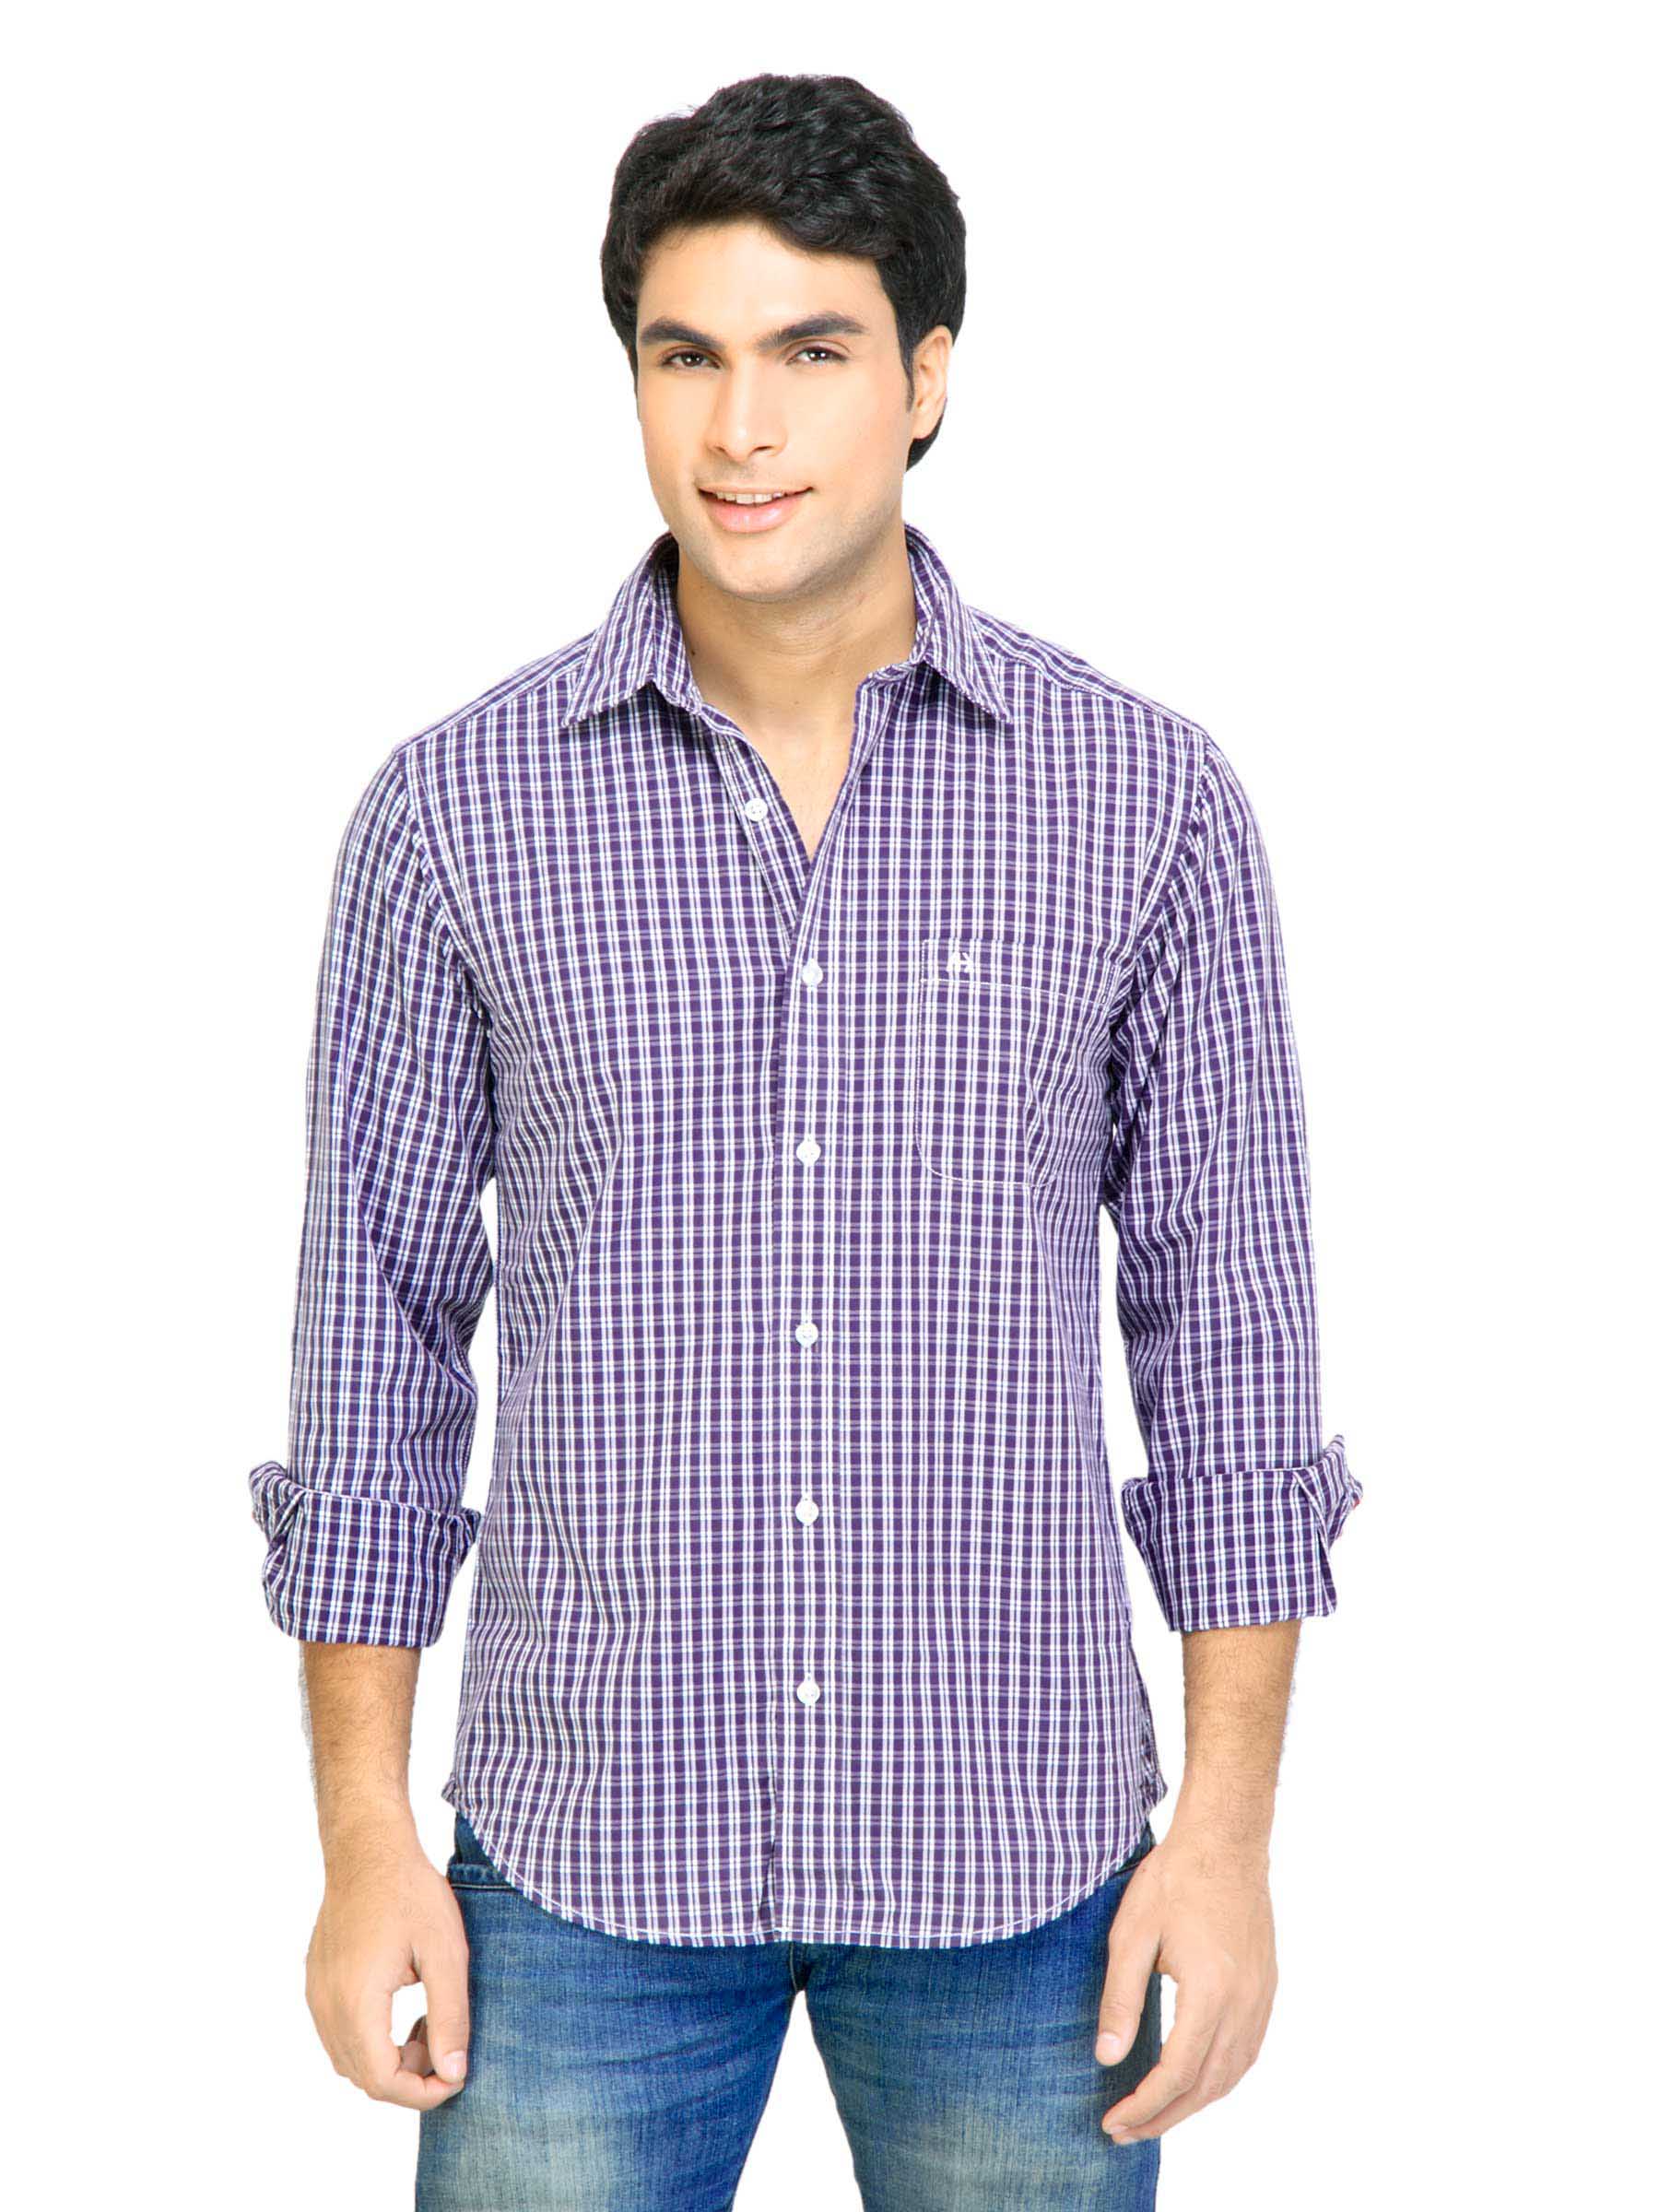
Arrow Sport Men Check Purple Shirts
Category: Apparel / Topwear / Shirts
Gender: Men
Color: Purple
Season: Fall 2011
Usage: Casual